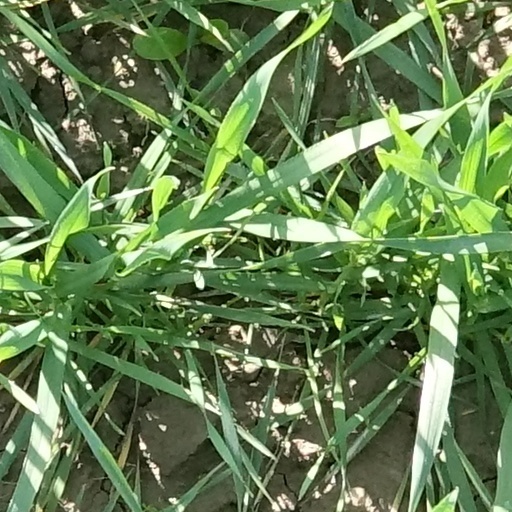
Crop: wheat